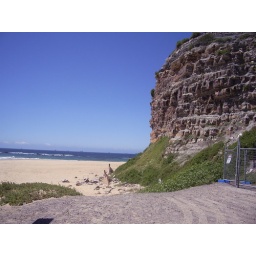
Between the construction of a new, important lighthouse, and a beach lies a great big rock in which the lighthouse stands.